Dilmun Burial Mounds

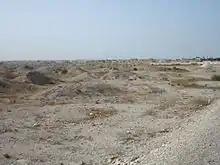
A'ali burial mounds.

The Dilmun Burial Mounds are a UNESCO World Heritage Site comprising necropolis areas on the main island of Bahrain dating back to the Dilmun and the Umm al-Nar culture.